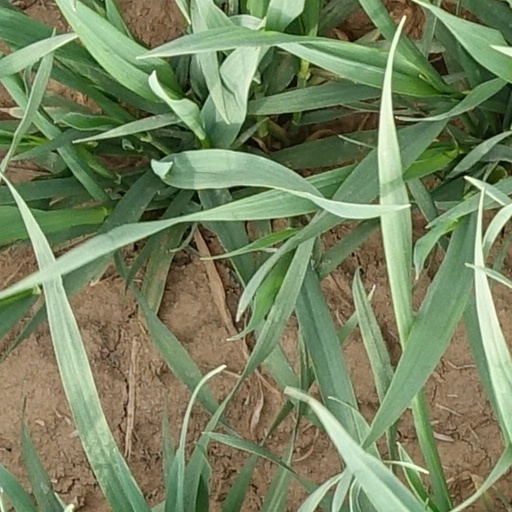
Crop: wheat